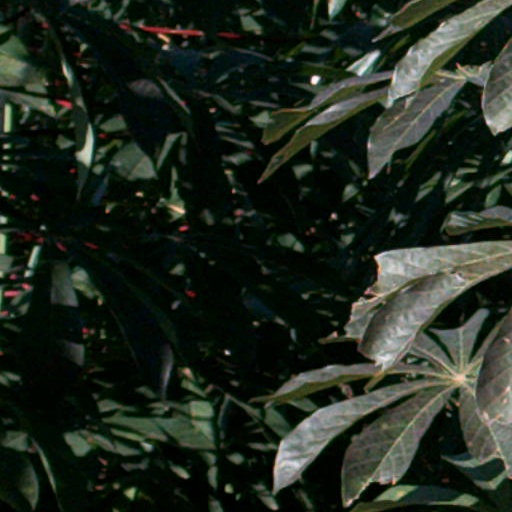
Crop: cassava